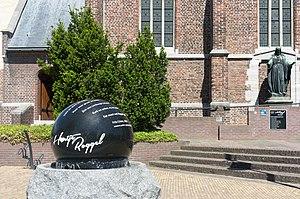
Roggel est un village néerlandais situé dans la commune de Leudal, dans la province du Limbourg néerlandais. Le 1ᵉʳ janvier 2007, le village comptait 4 126 habitants.